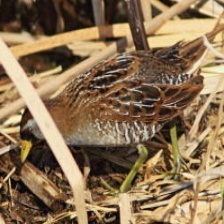
Species: SORA
Scientific name: PORZANA CAROLINA
ImageNet parent category: european_gallinule